Belly dance

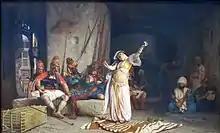
"La danse de l'almée" (The Dance of the Almeh) by Jean-Léon Gérôme, 1863

Belly dancing is believed to have had a long history in the Middle East. Several Greek and Roman sources including Juvenal and Martial describe dancers from Asia Minor and Spain using undulating movements, playing castanets, and sinking to the floor with "quivering thighs", descriptions that are certainly suggestive of the movements that are today associated with belly dance. Later, particularly in the 18th and 19th centuries, European travellers in the Middle East such as Edward Lane and Flaubert wrote extensively of the dancers they saw there, including the Awalim and Ghawazi of Egypt.